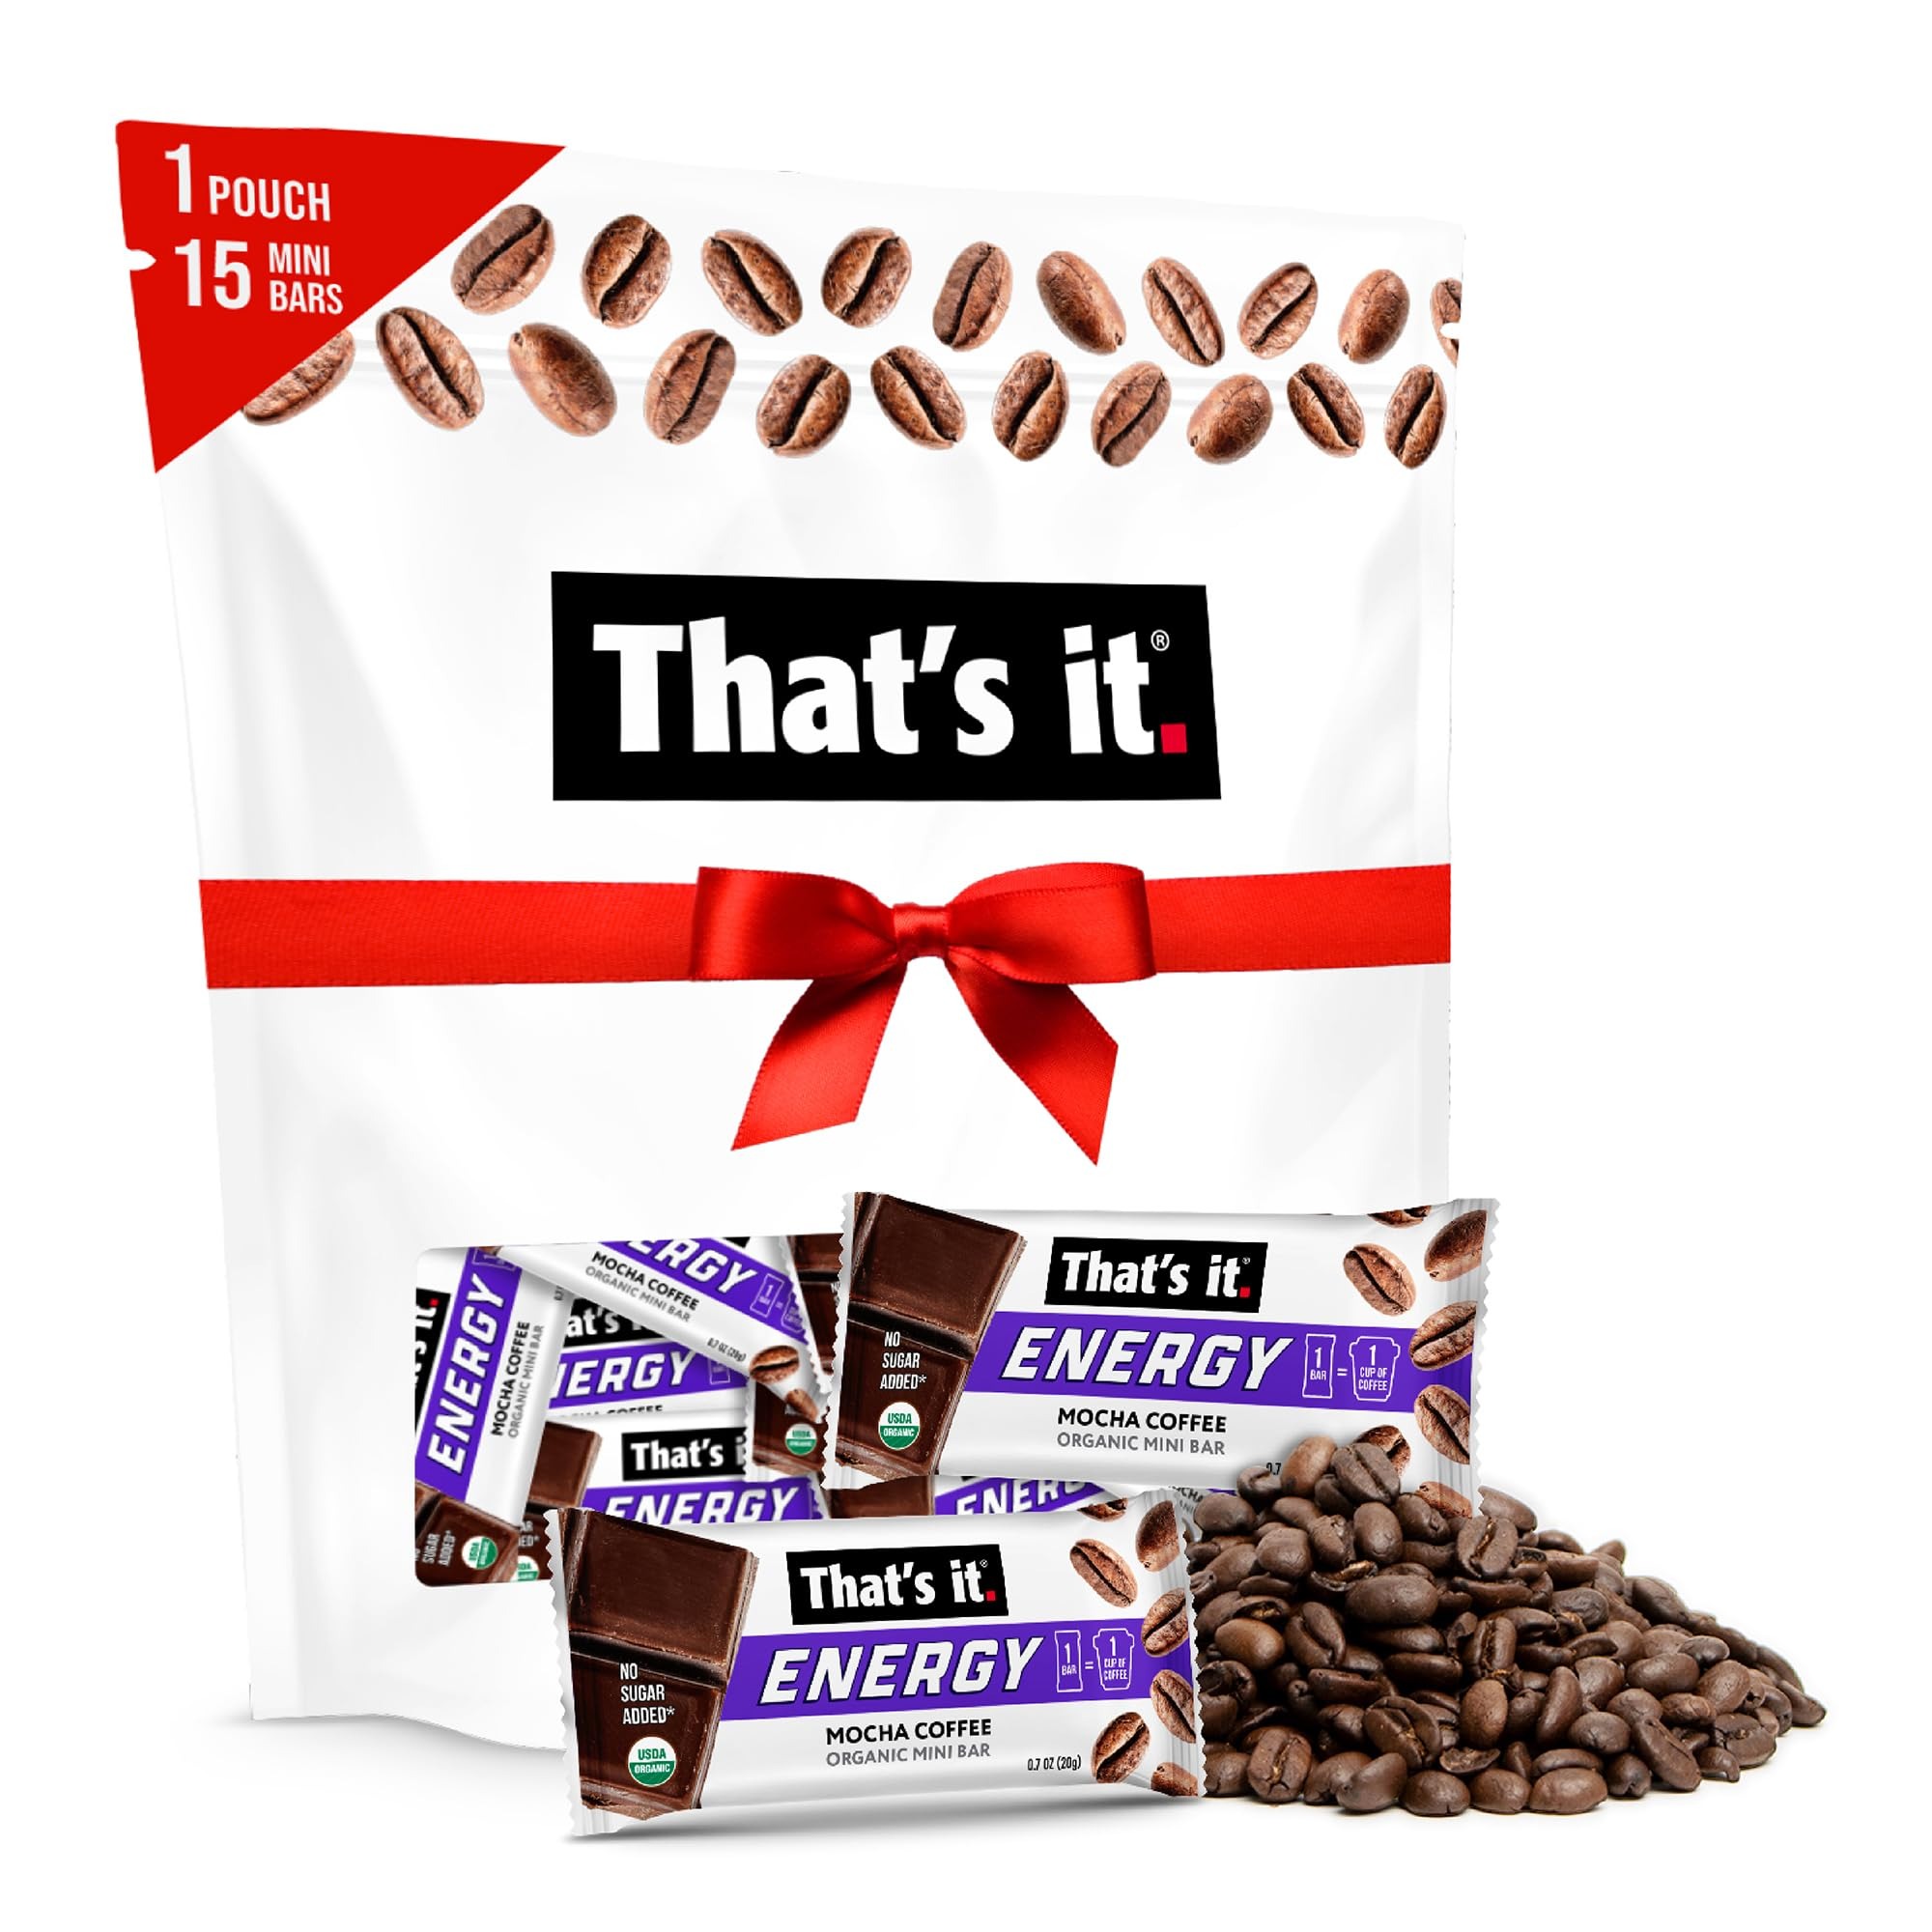
Item Name: That’s it. Organic Energy Coffee Mini Bars - (1 Mini Bar = 1 Cup of Coffee) Grab and Go, No Added Sugars, Non-GMO, Caffeine Power Snack, Kosher, Allergy Friendly (Mocha Coffee - 15 Count)
Bullet Point 1: Energize Your Day: Our Mocha Coffee Energy Bars provide a clean and natural energy boost to power through your day. Each bar is packed with a kick equal to a cup of coffee.
Bullet Point 2: Skip the Energy Drinks: Leave spills and refrigeration behind. Trade in sugary energy drinks for a healthier snackable alternative that’s portable with no added sugar.
Bullet Point 3: Pure and Simple Ingredients: Made with only 5 organic ingredients, including caffeine from premium coffee.
Bullet Point 4: Irresistible Mocha Flavor: Indulge in the rich and satisfying flavor of mocha, perfectly balanced for a delightful taste experience with each bite.
Bullet Point 5: Allergy-Friendly: These bars are free of the top 12 allergens, nut-free, fat-free, non-GMO, soy-free, pesticide-free, gluten-free, plant-based and Kosher.
Product Description: That’s it. Organic Energy Coffee Mini Bars - Mocha Coffee ( 1 Mini Bar = 1 Cup of Coffee ) Grab and Go, No Added Sugars, Non-GMO, Caffeine Power Snack, Kosher, Allergy Friendly (Mocha Coffee - 15 Pack)
Value: 10.5
Unit: Ounce

Price: 24.99